Richard Hagopian

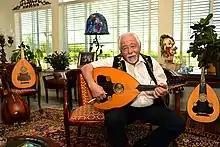
Hagopian in 1989

Richard Avedis Hagopian (born April 3, 1937) is an Armenian-American oud player and a traditional Armenian musician. Hagopian achieved popularity in the 1960s and 70s as a member of the Kef Time Band, performing "kef" music, a dance-oriented style of Armenian folk music popular with diaspora communities.